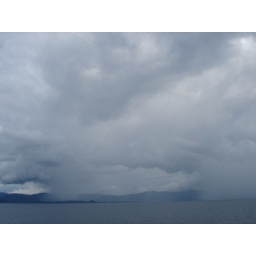
Just spent the last month surveying the ocean floor in Indonesia; hope you enjoy these shots.